Antoine Escalin des Aimars

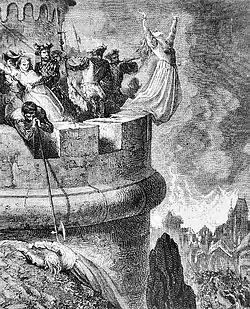
Massacre of the Waldensians of Mérindol in 1545.

In 1545, Polin was on his way to fight against the English in the area of Boulogne. While in Marseilles in 1545, Polin was involved as a leader in the massacre of the Protestant Waldensians (Vaudois).